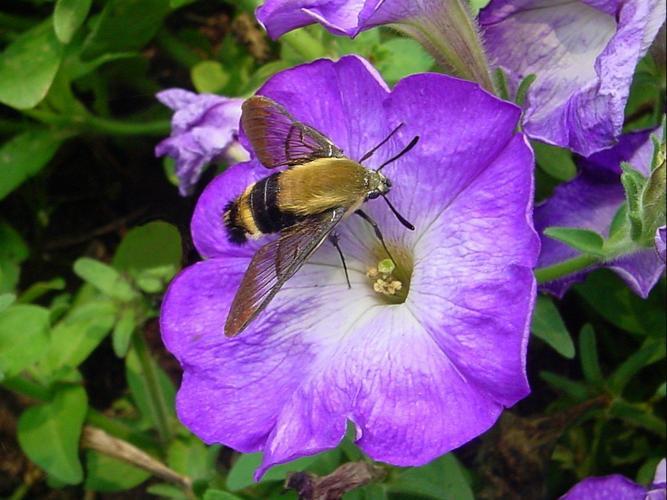
Label: petunia